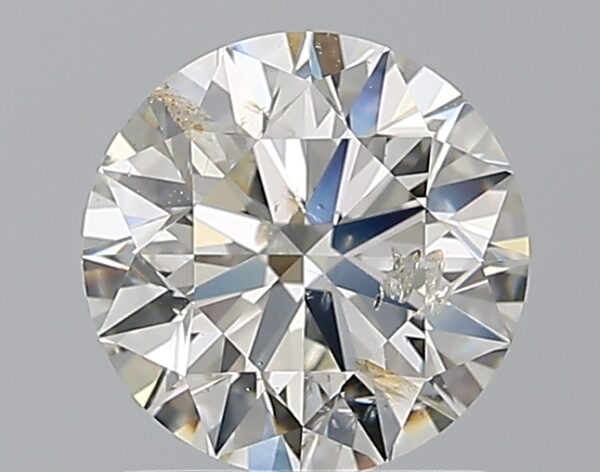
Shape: round
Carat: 1.5
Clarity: SI2
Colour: H
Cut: EX
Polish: EX
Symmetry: VG
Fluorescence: N
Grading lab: IGI
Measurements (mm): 7.23 x 7.19 x 4.57